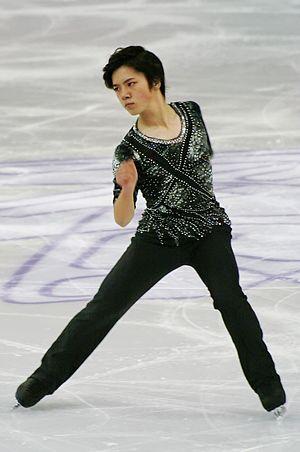
Shōma Uno est un patineur artistique japonais, né le 17 décembre 1997 à Nagoya. Il est le premier patineur à avoir réussi un quadruple flip dans une compétition lors du 2016 Team Challenge Cup. Il est vice-champion du monde 2017, et vice-champion olympique 2018, à chaque fois juste derrière son compatriote Yuzuru Hanyû.